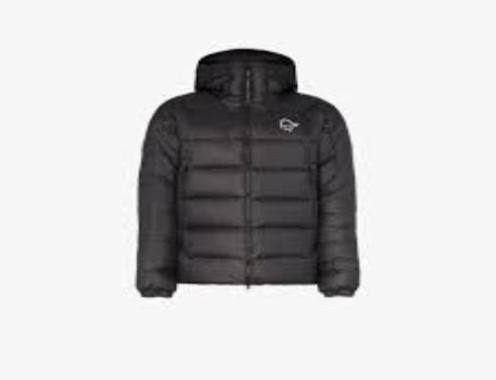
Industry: Clothes